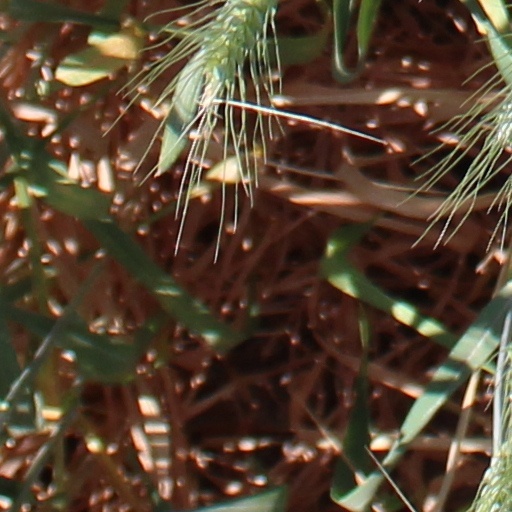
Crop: wheat